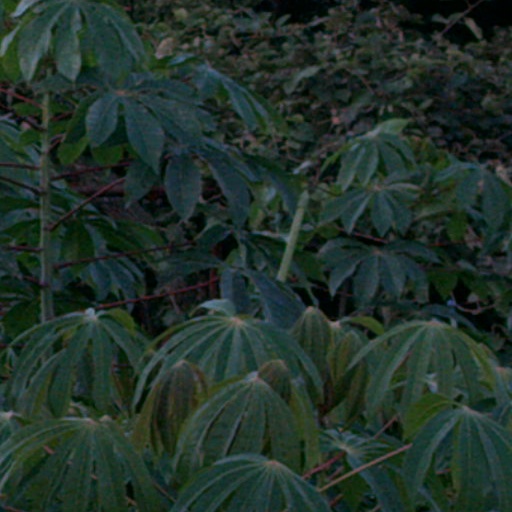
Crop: cassava